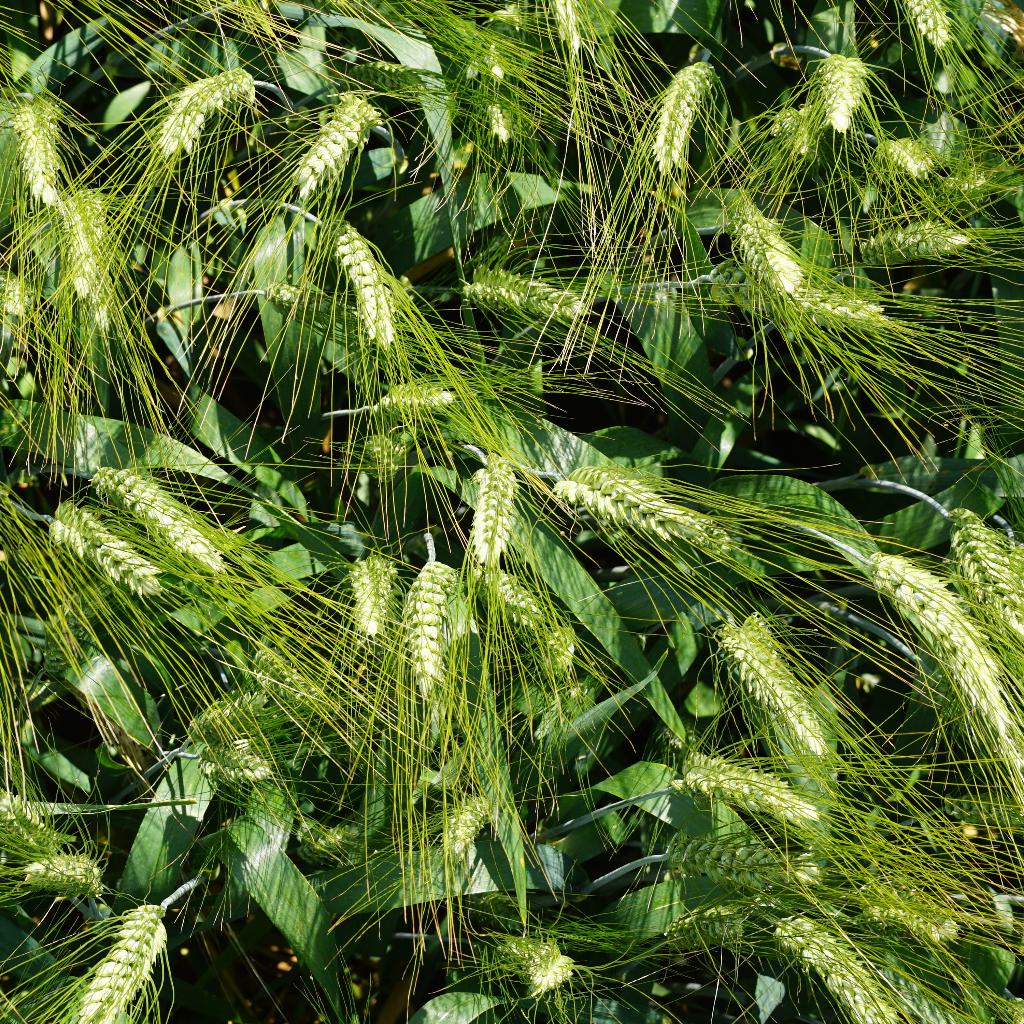
Country: France
Location: Gréoux
Wheat development stage: Filling